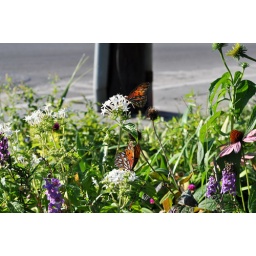
Gulf fritillary butterflies in small patch of flowers between road and apartment gate